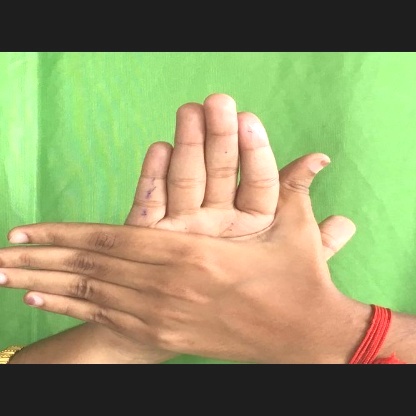
Mudra: Chakra